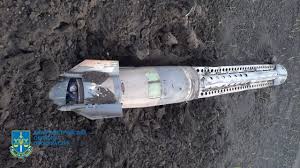
Label: Tornado